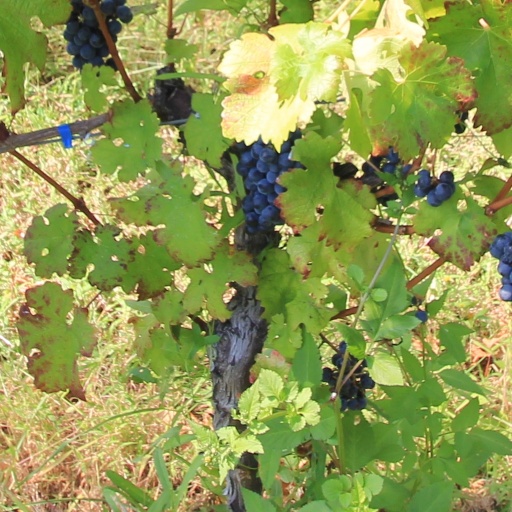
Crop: grape